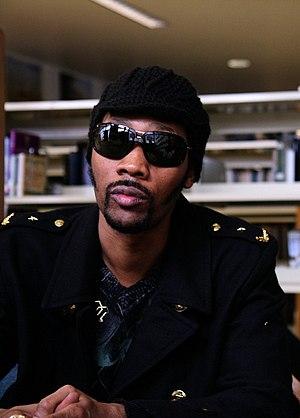
A Better Tomorrow est le sixième album studio du Wu-Tang Clan, sorti le 1ᵉʳ décembre 2014 en France et le 2 décembre 2014 aux États-Unis.